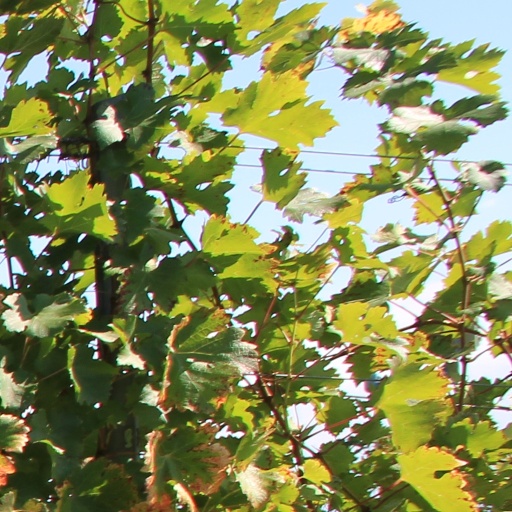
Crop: grape